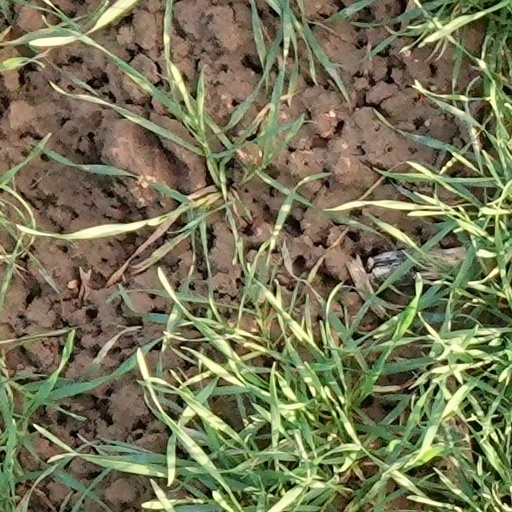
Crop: wheat